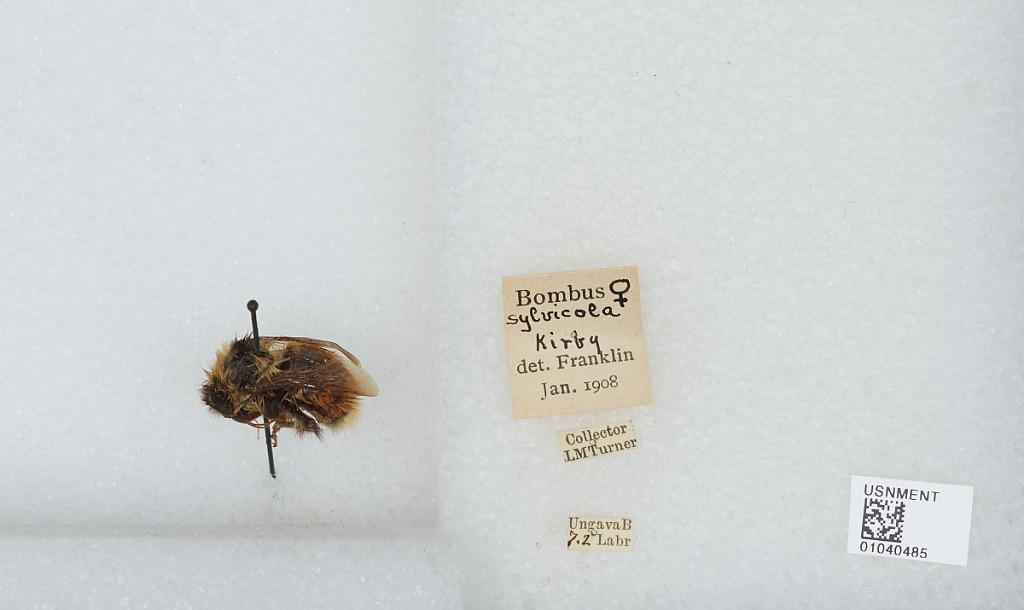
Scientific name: Bombus (Pyrobombus) sylvicola Kirby
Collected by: L. Turner
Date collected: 1902-7-
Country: Canada
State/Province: Newfoundland and Labrador
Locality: Ungava B
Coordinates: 60.04, 67.66
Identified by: Franklin